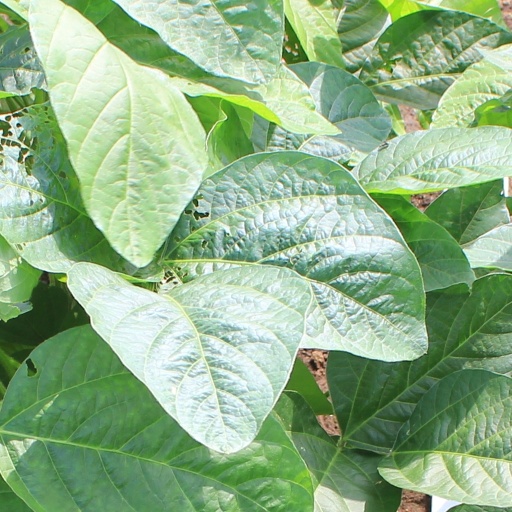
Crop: soybean